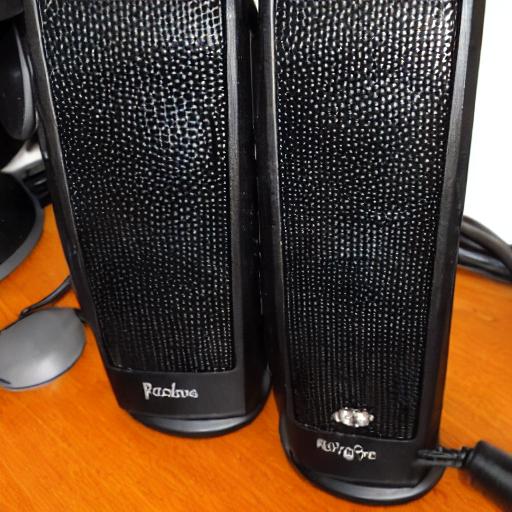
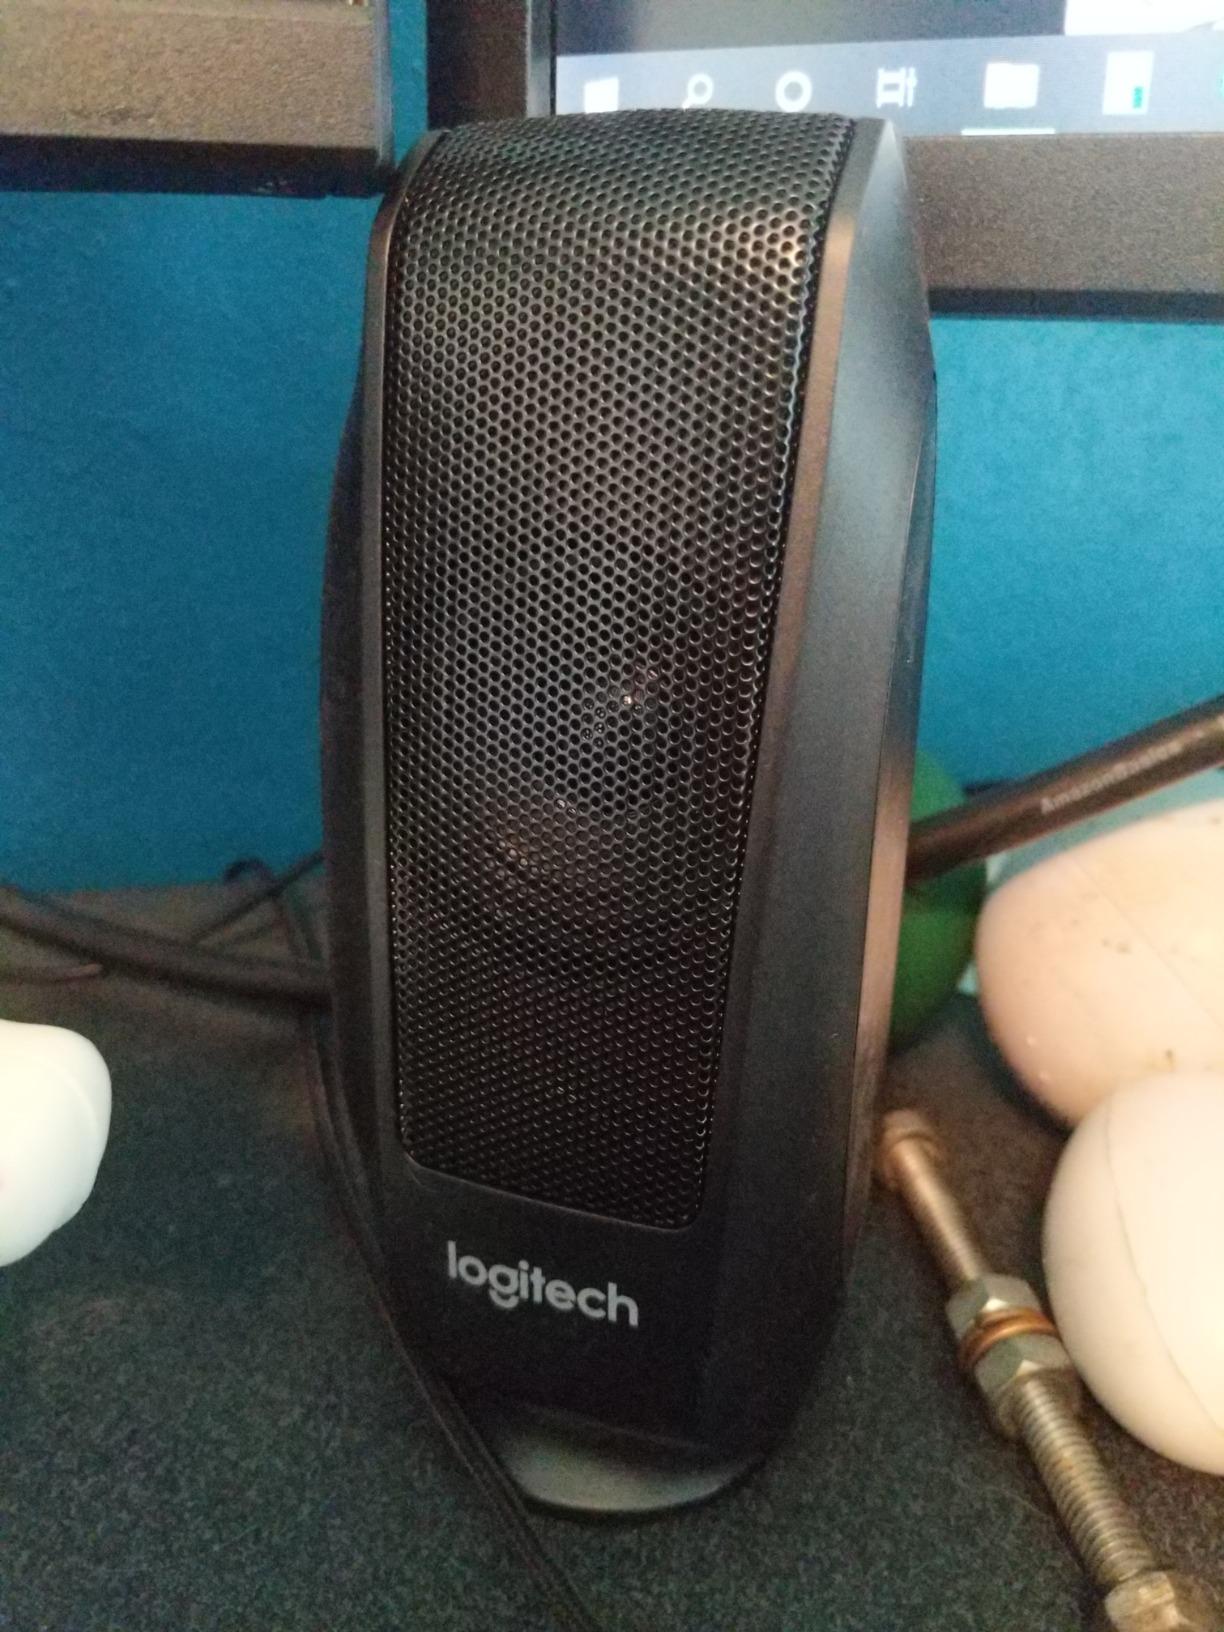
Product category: speaker
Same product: no